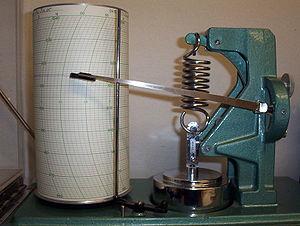
Un mésonet est un réseau de stations météorologiques, généralement automatiques, dont la densité sur le territoire est de l'ordre de quelques kilomètres à quelques dizaines de kilomètres pour permettre l'étude des phénomènes météorologiques à la méso-échelle dont les orages et le régime de brise. Ces stations vont également rapporter leurs observations à une plus grande fréquence que les réseaux classiques d'échelle synoptique car les conditions météorologiques autour de ces phénomènes changent rapidement.